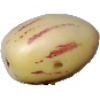
Label: pepino